Confessions of an English Opium-Eater

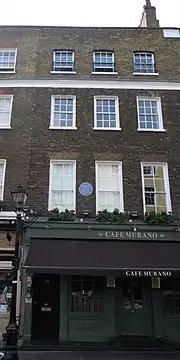
36 Tavistock Street in London's Covent Garden, where De Quincey wrote "Confessions" – photographed in 2019

From its first appearance, the literary style of the "Confessions" attracted attention and comment. De Quincey was well read in the English literature of the sixteenth and seventeenth centuries and assimilated influences and models from Sir Thomas Browne and other writers. Arguably the most famous, and often-quoted, passage in the "Confessions" is the apostrophe to opium in the final paragraph of "The Pleasures":